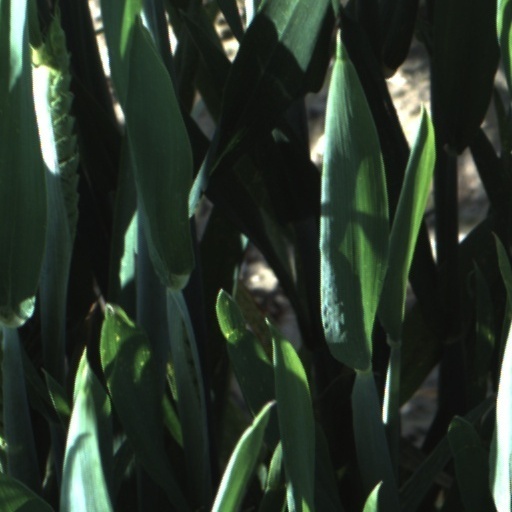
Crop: wheat